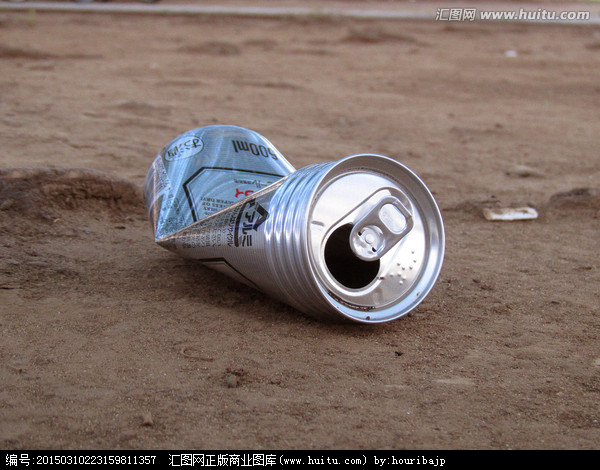
Label: metal